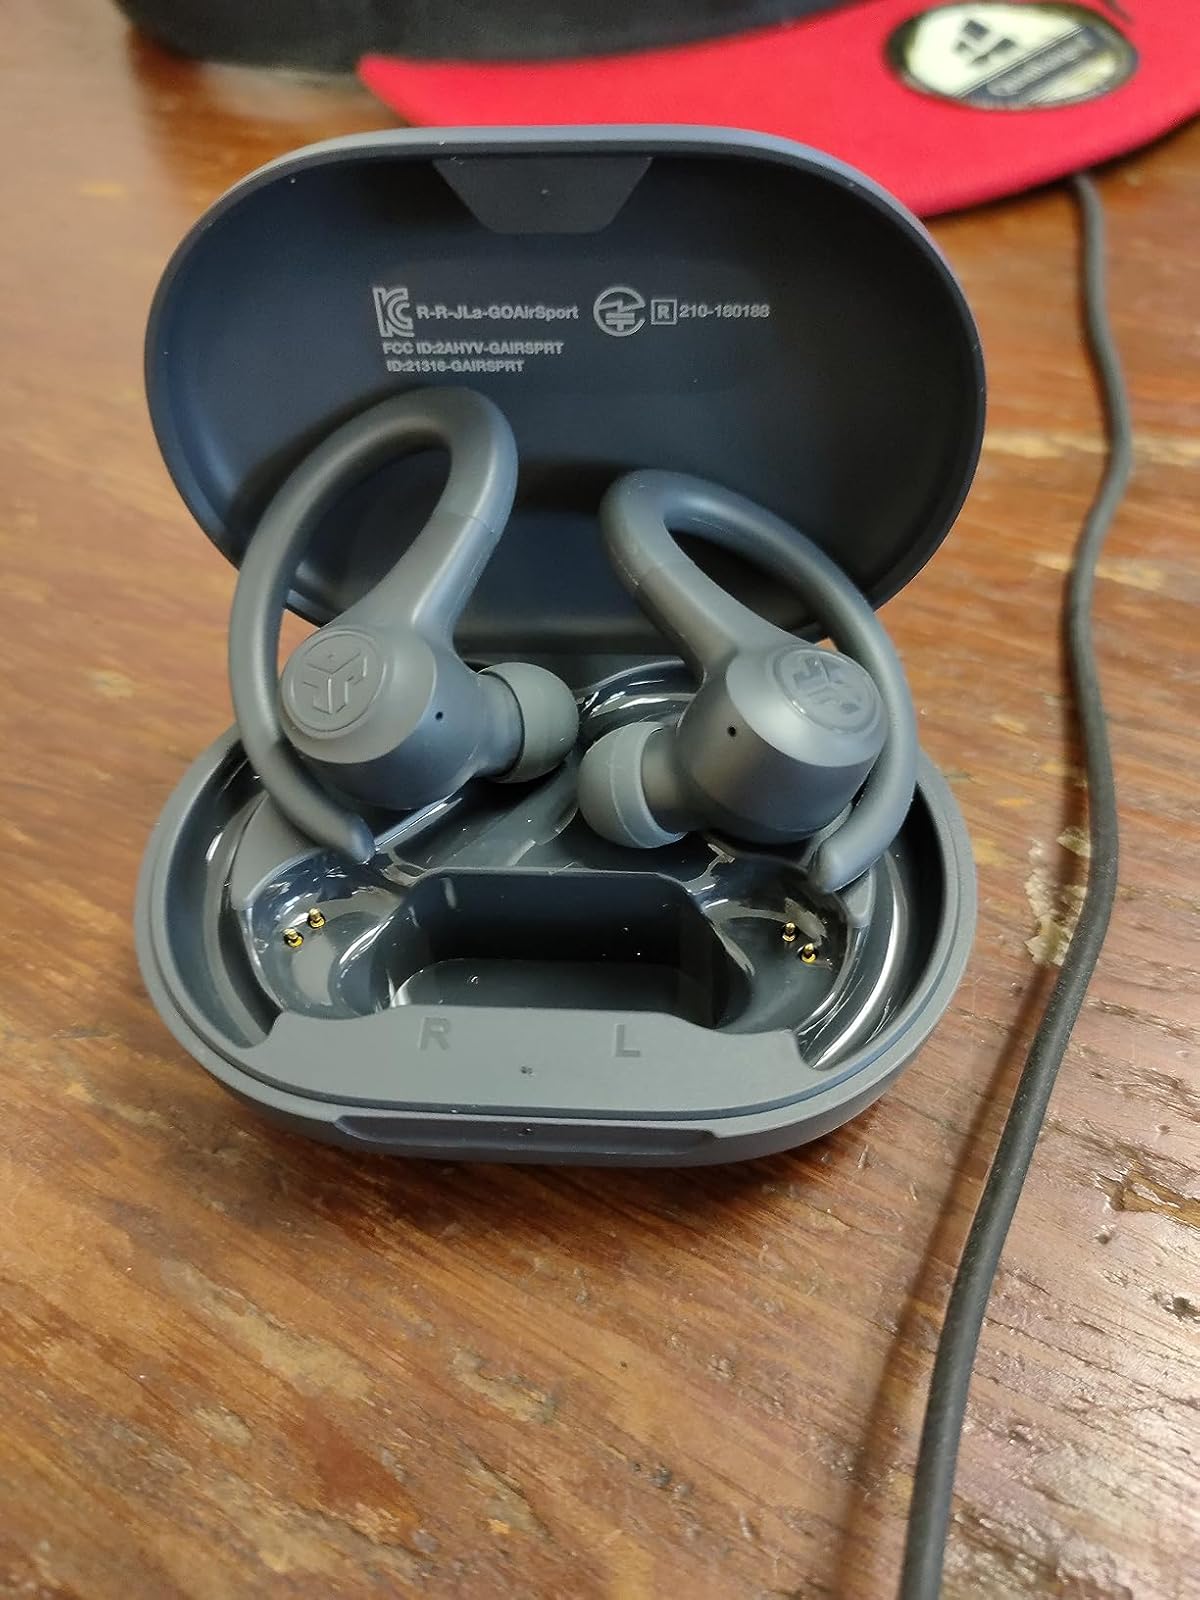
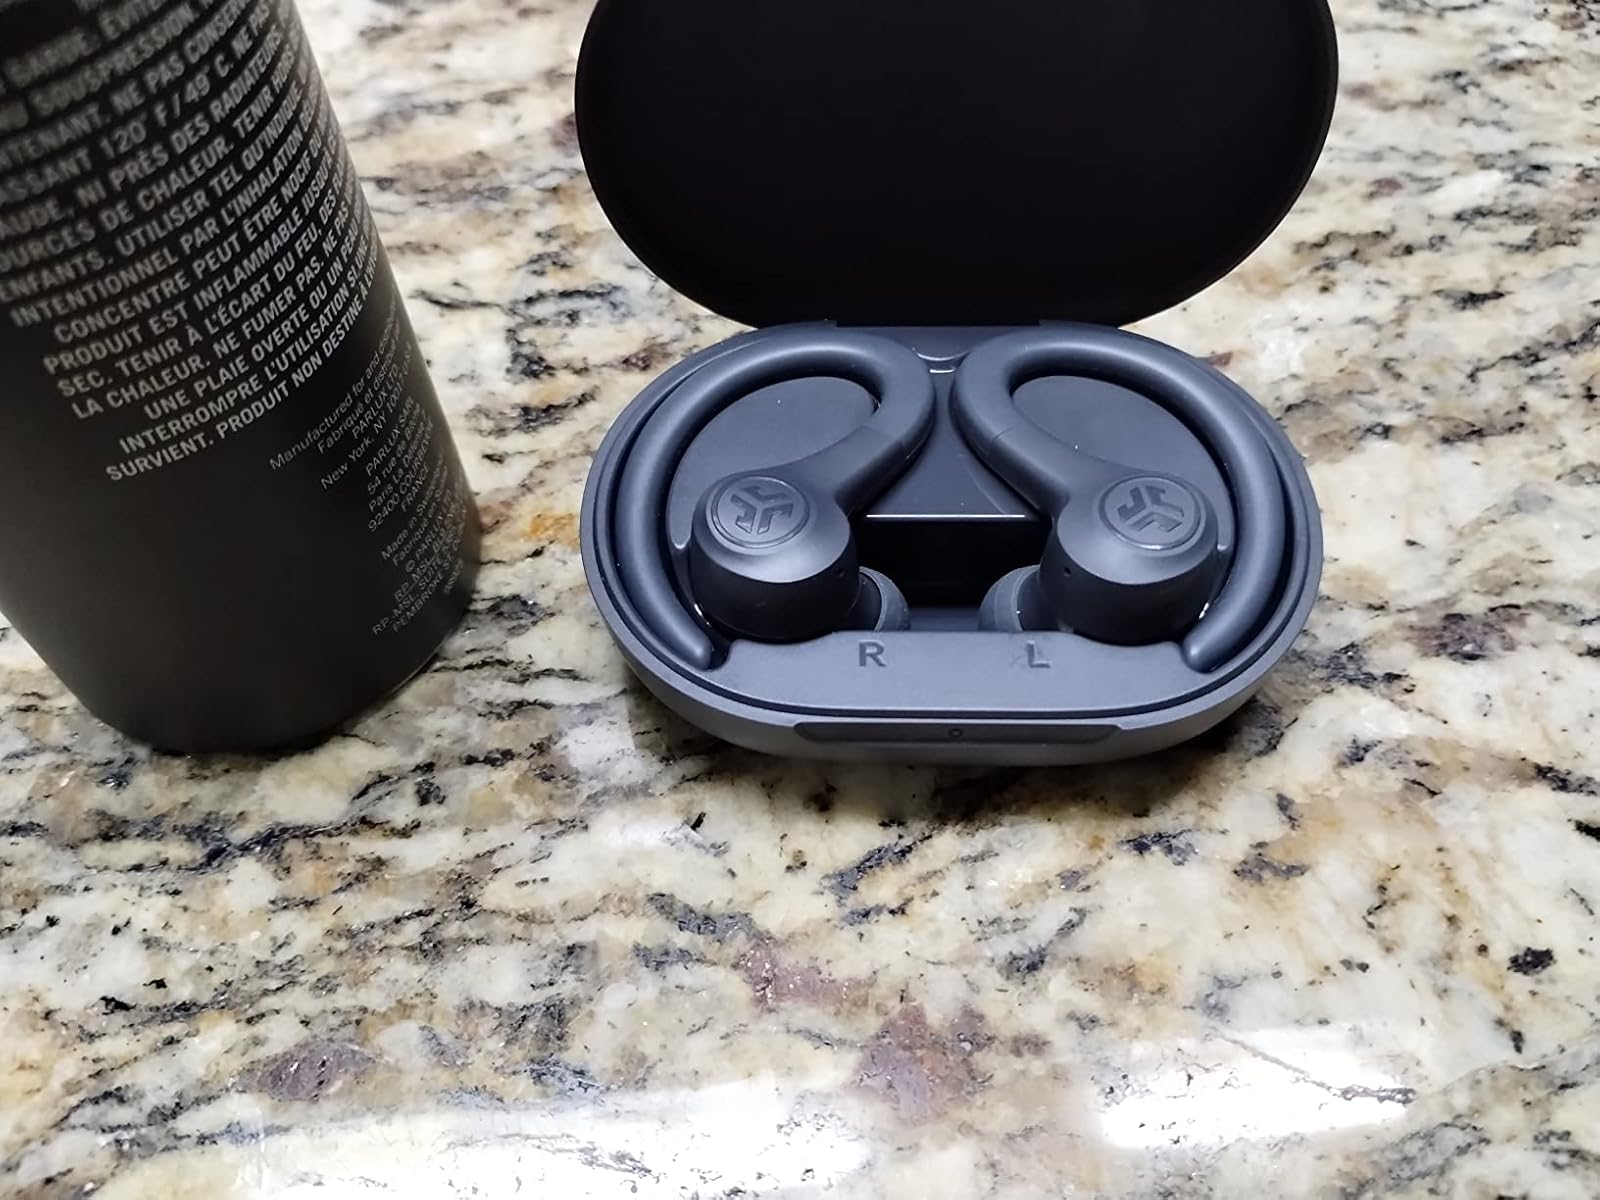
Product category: earbuds
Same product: yes